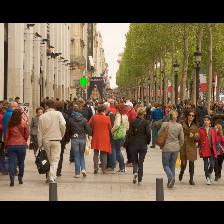
Label: Human